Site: brandenburg
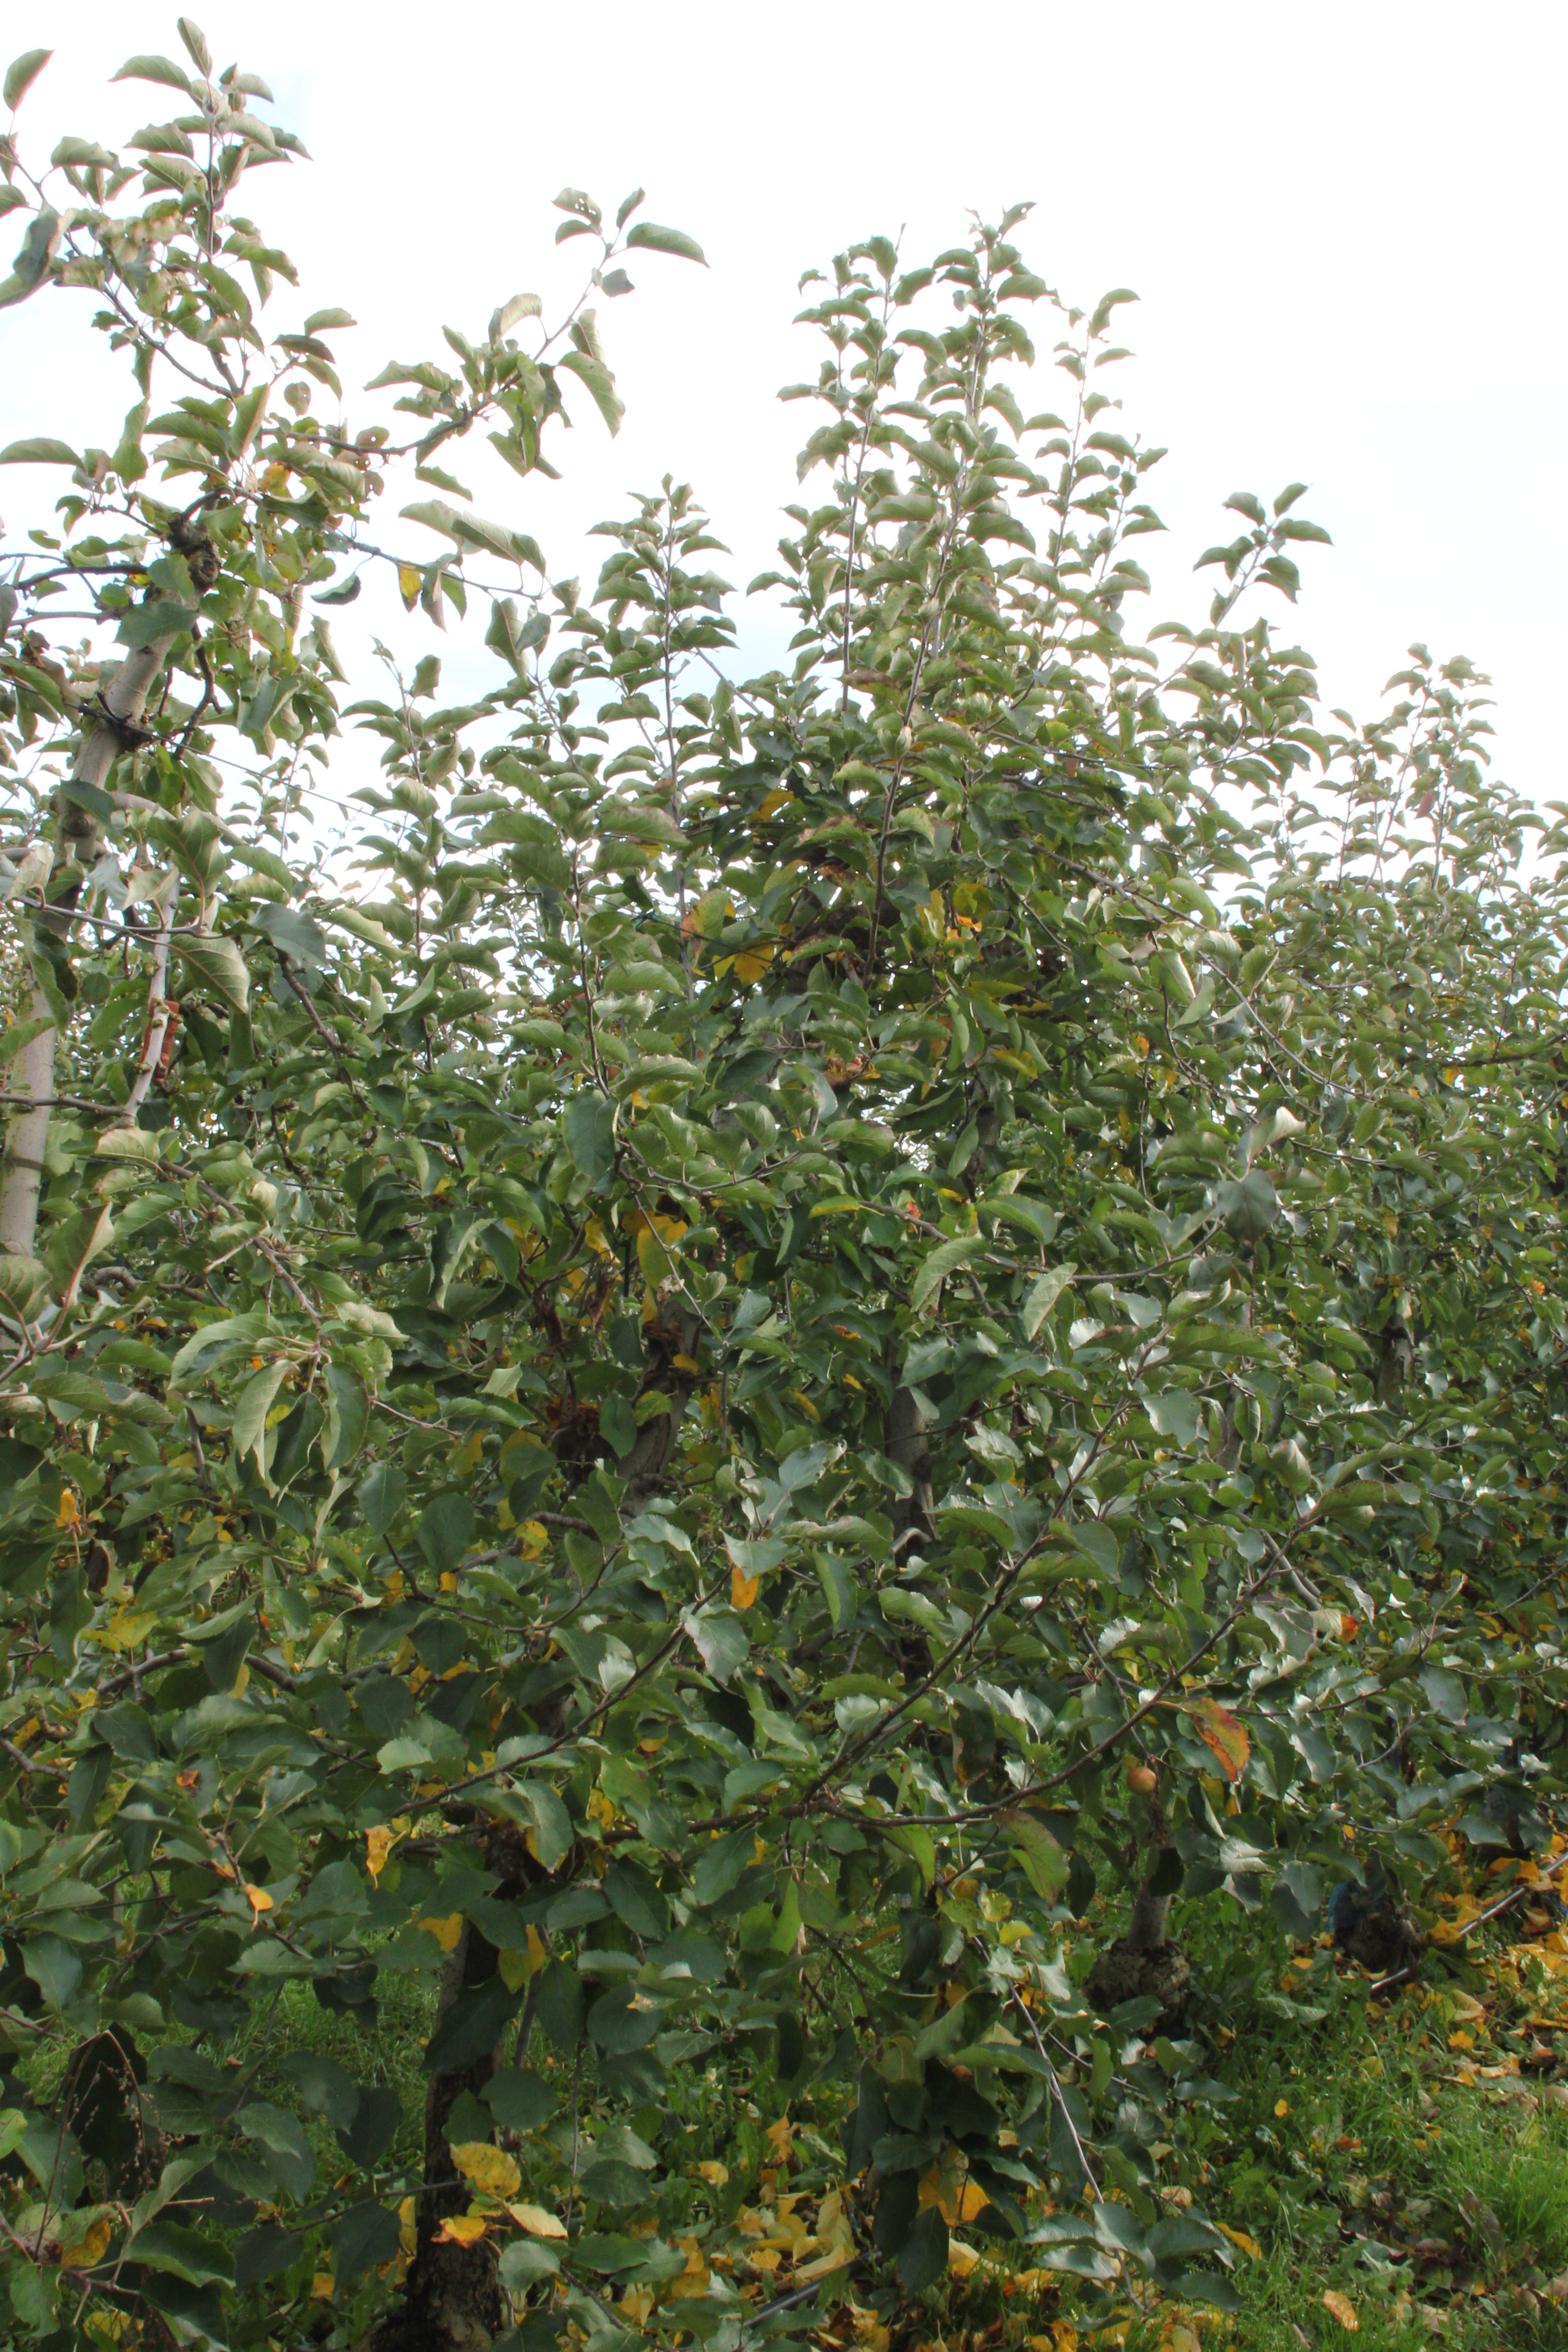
Growth stage (BBCH 91): Senescence, beginning of dormancy